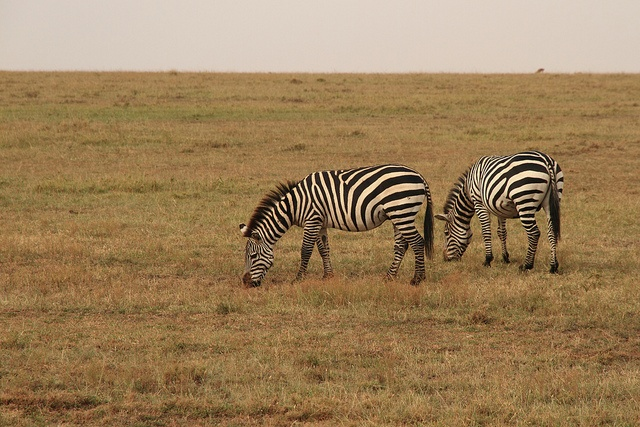
two zebras standing together while eating some grass
2 zebras outside eating grass in a wide open space
Two zebras eating grass in an open field
A couple of zebra standing next to each other on a  field.
Two zebras grazing in grassy field with gray sky